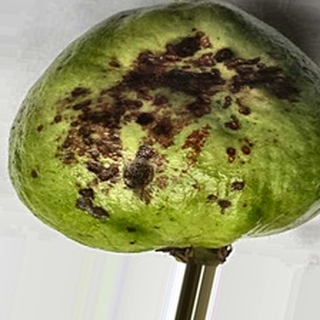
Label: guava_anthracnose